Soothradharan

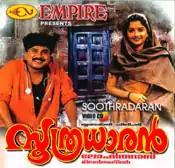
DVD Cover

Soothradharan is a 2001 Indian Malayalam-language crime drama film written and directed by A. K. Lohithadas. The film stars Dileep and Meera Jasmine, while Kalabhavan Mani, Bindu Panicker, and Cochin Haneefa play other important roles.